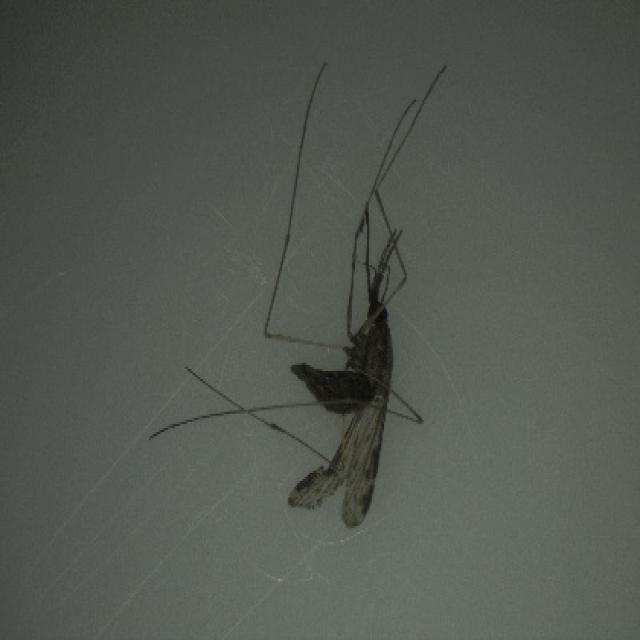
Species: anopheles_sinensis